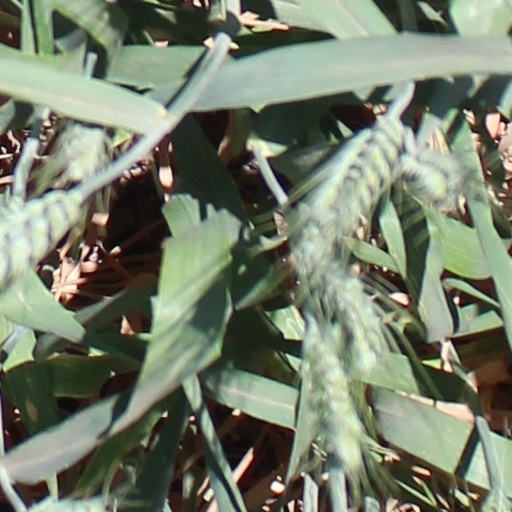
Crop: wheat